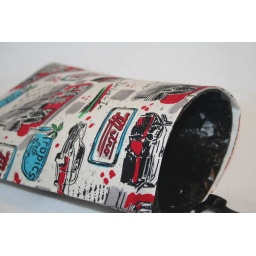
drive in car litter bag